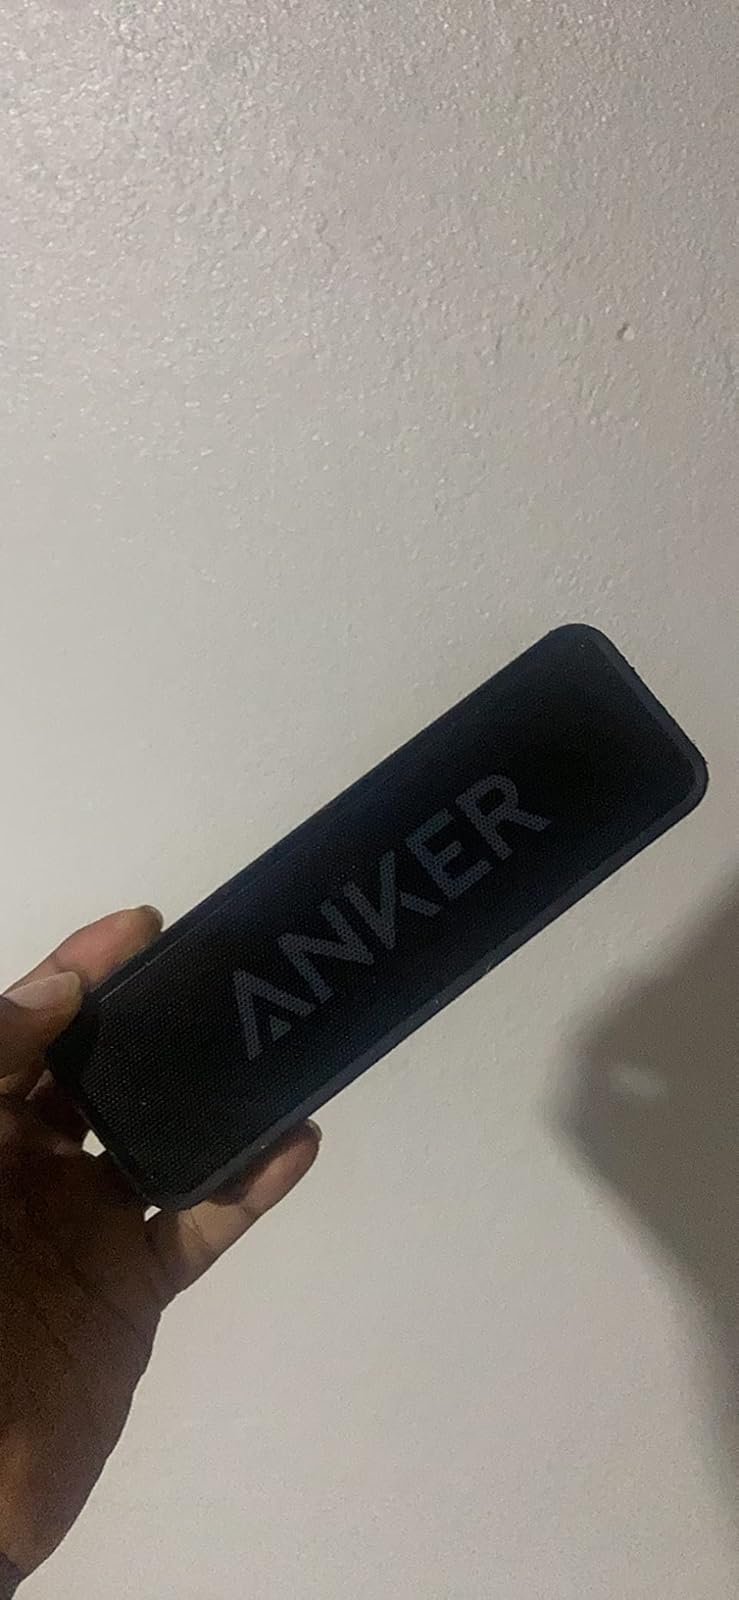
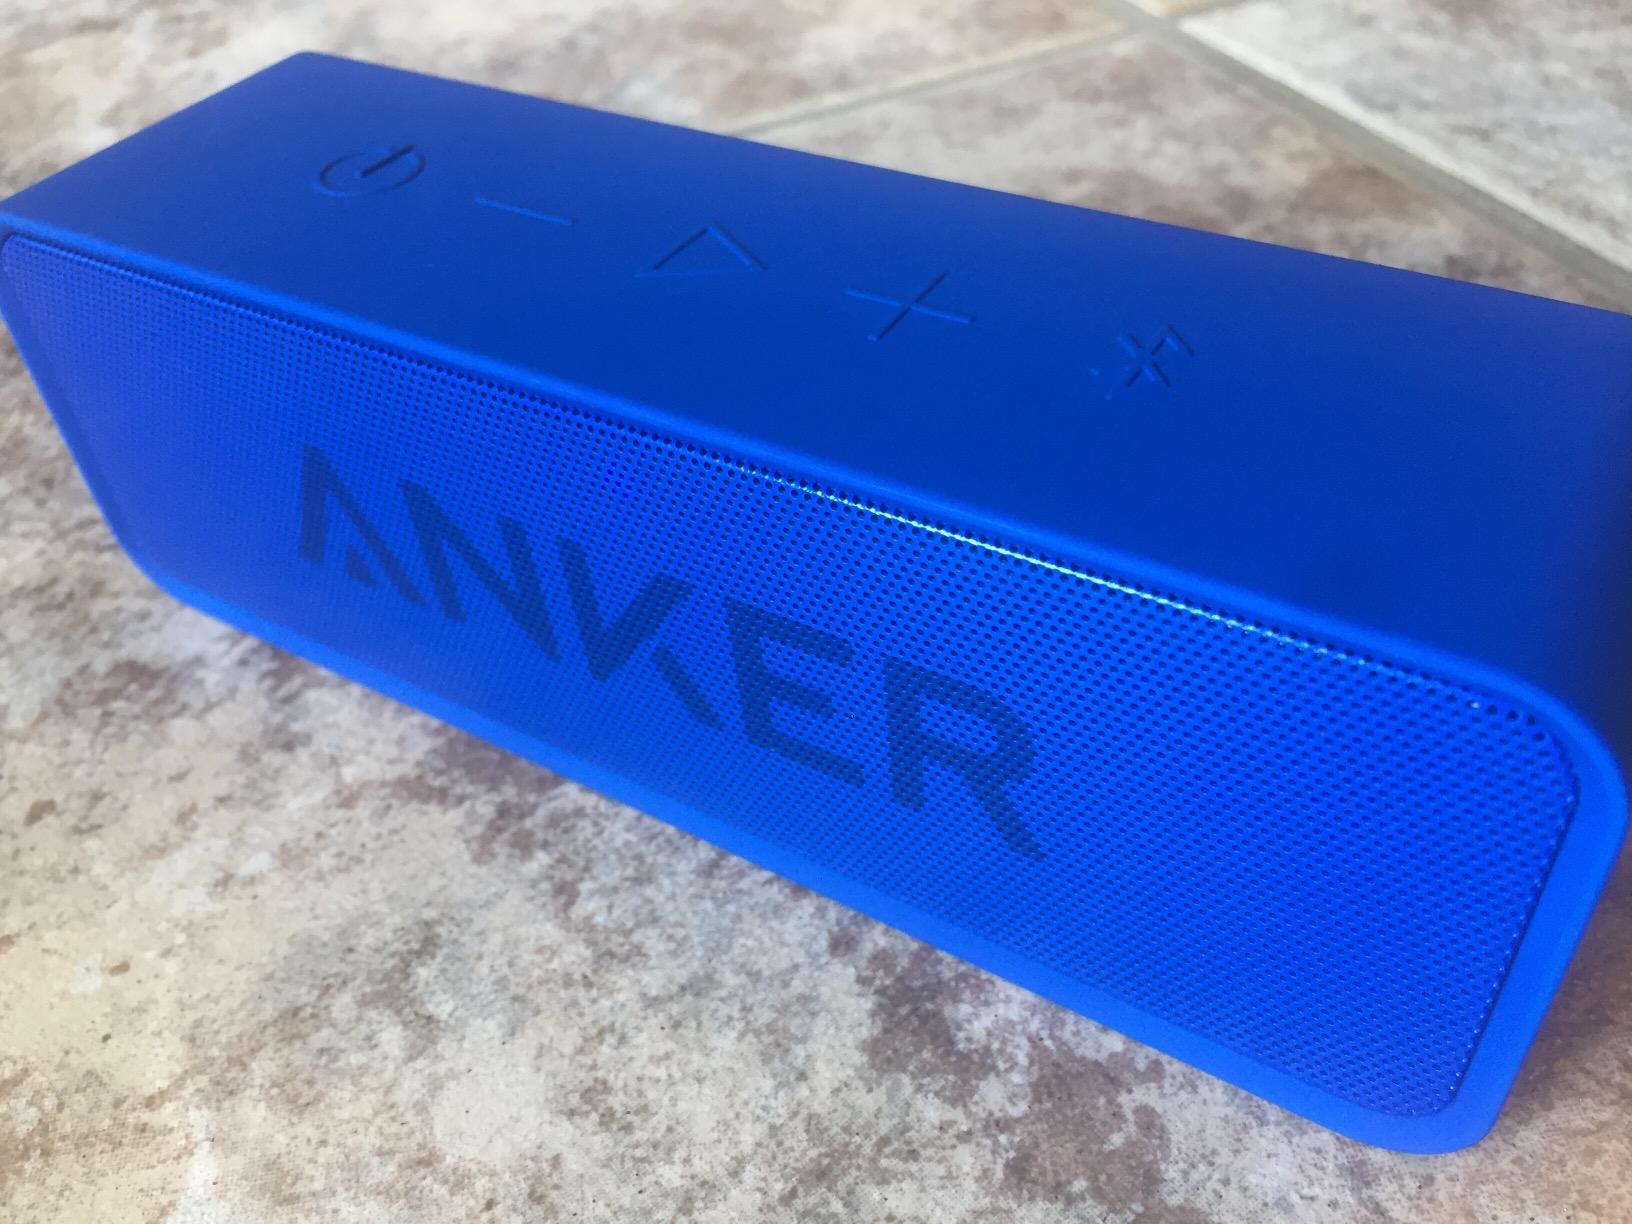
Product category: speaker
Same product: no